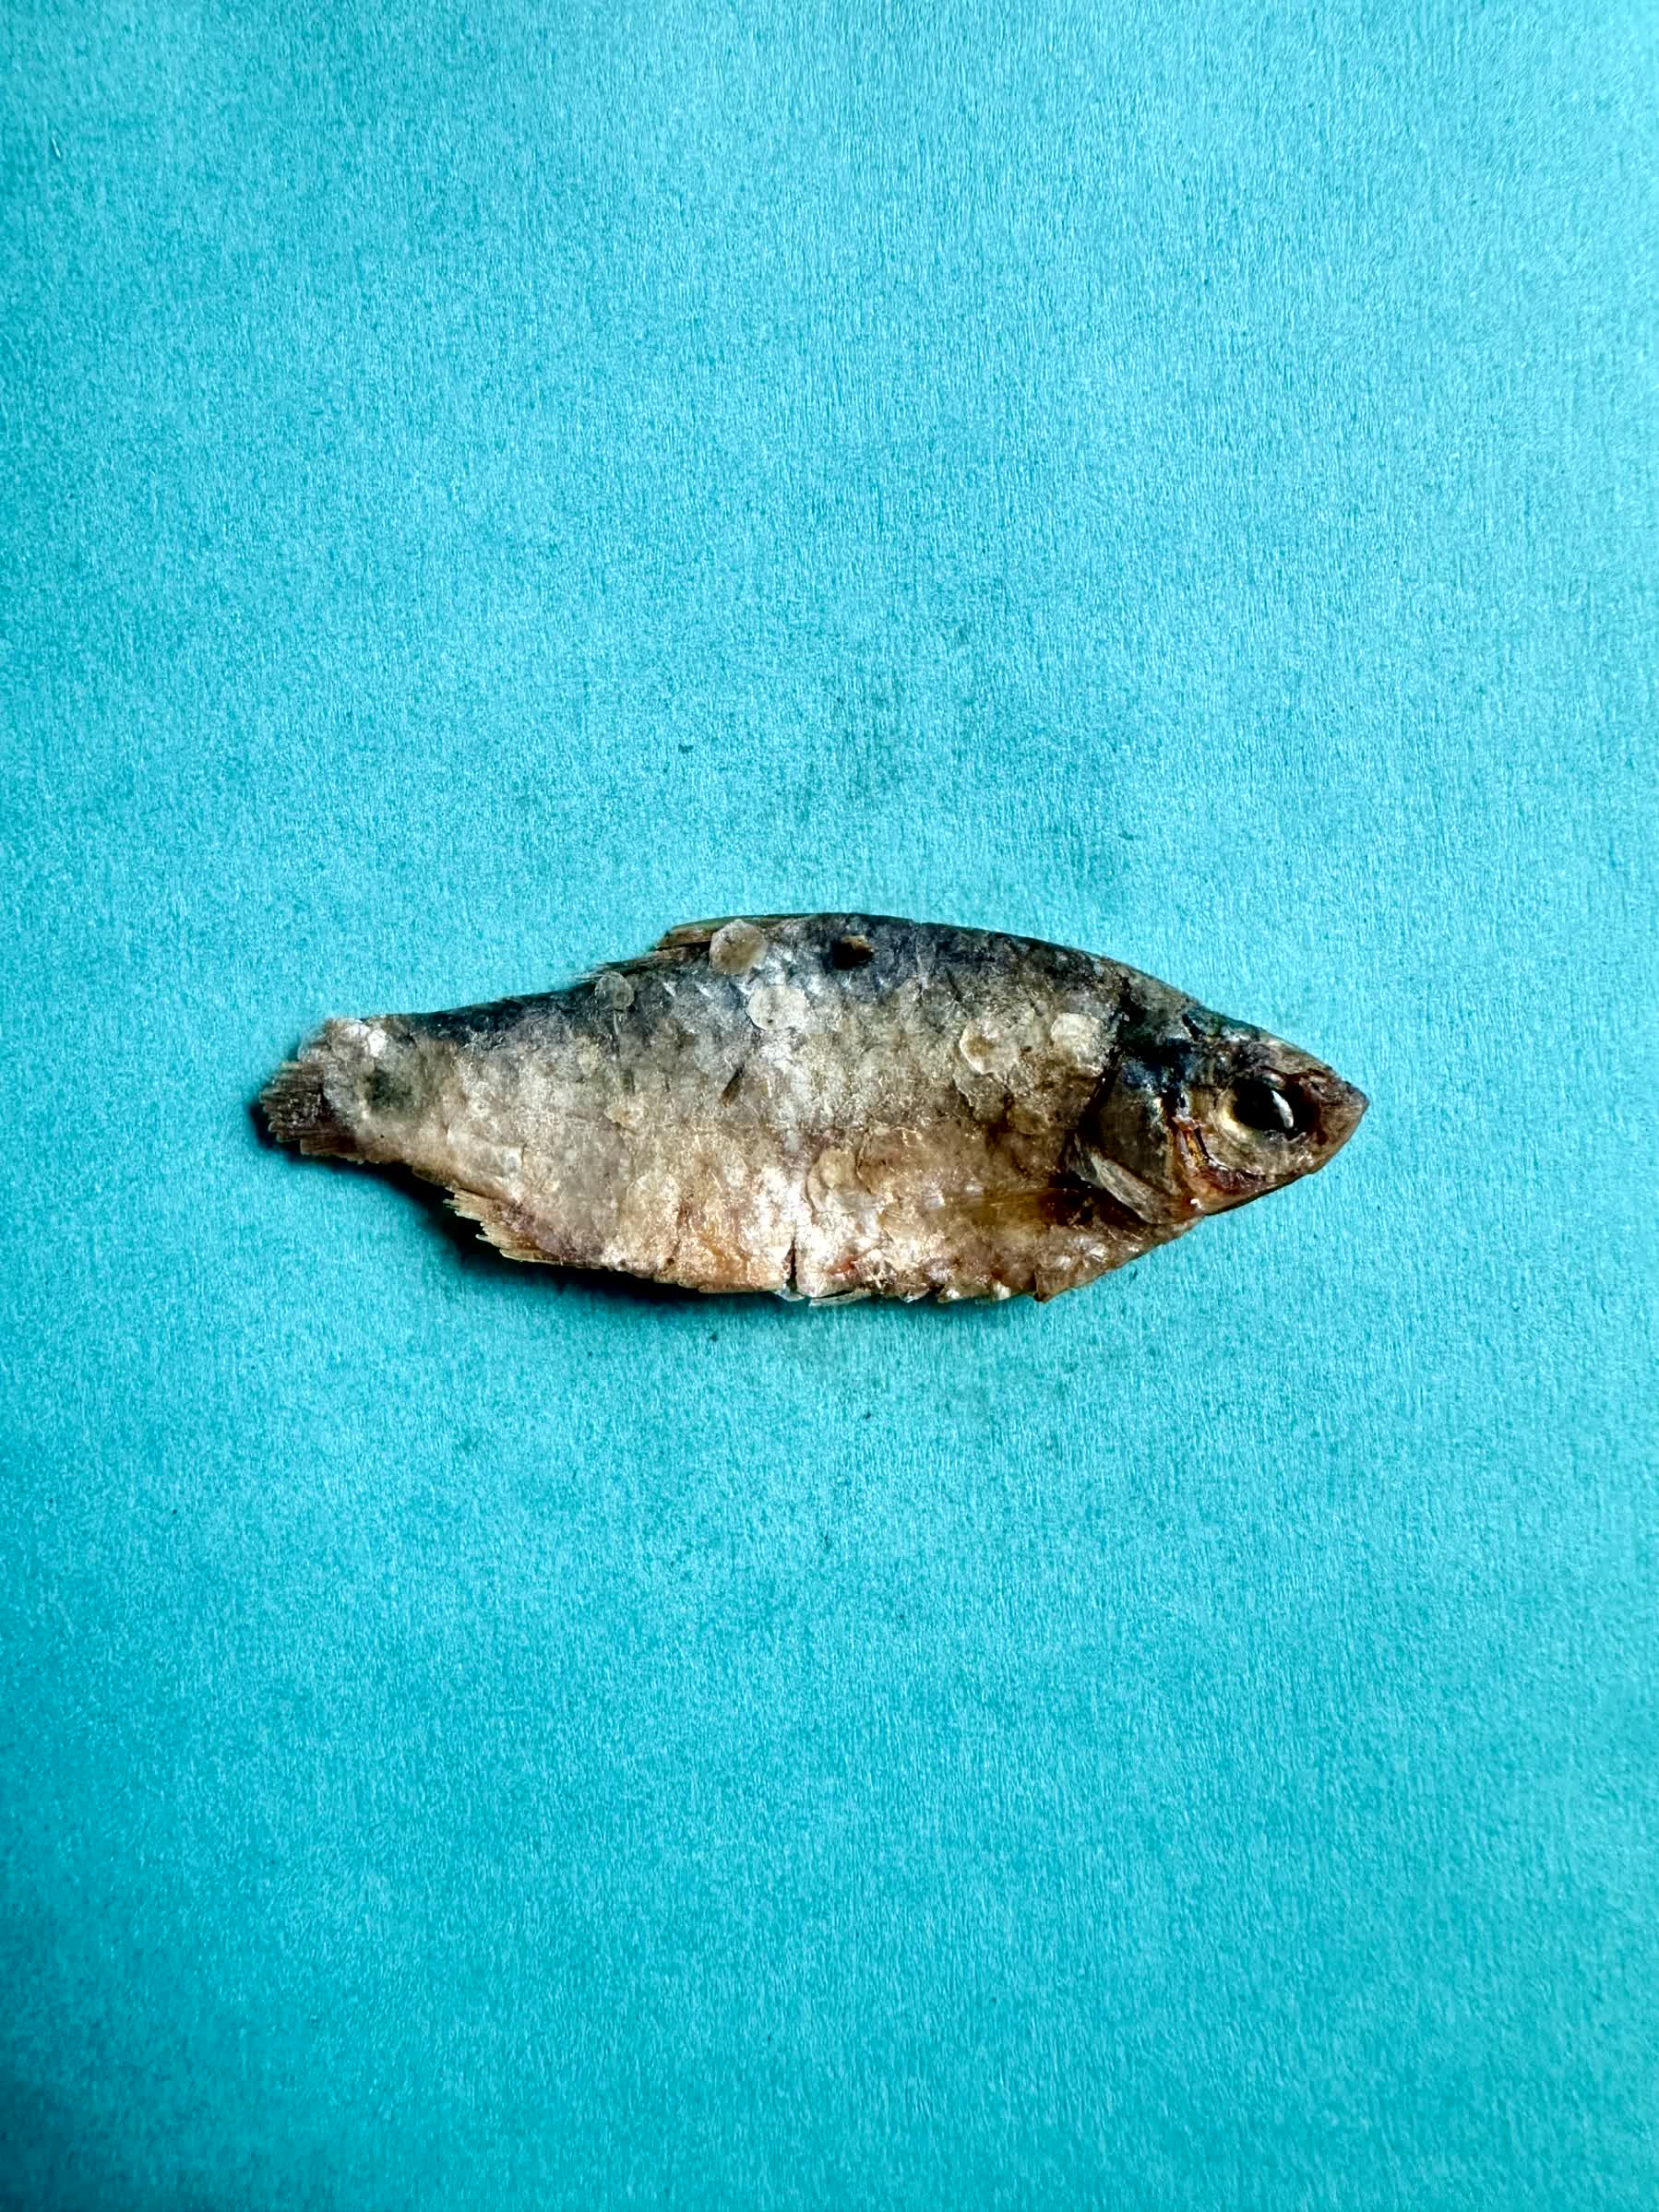
Species: puti chepa